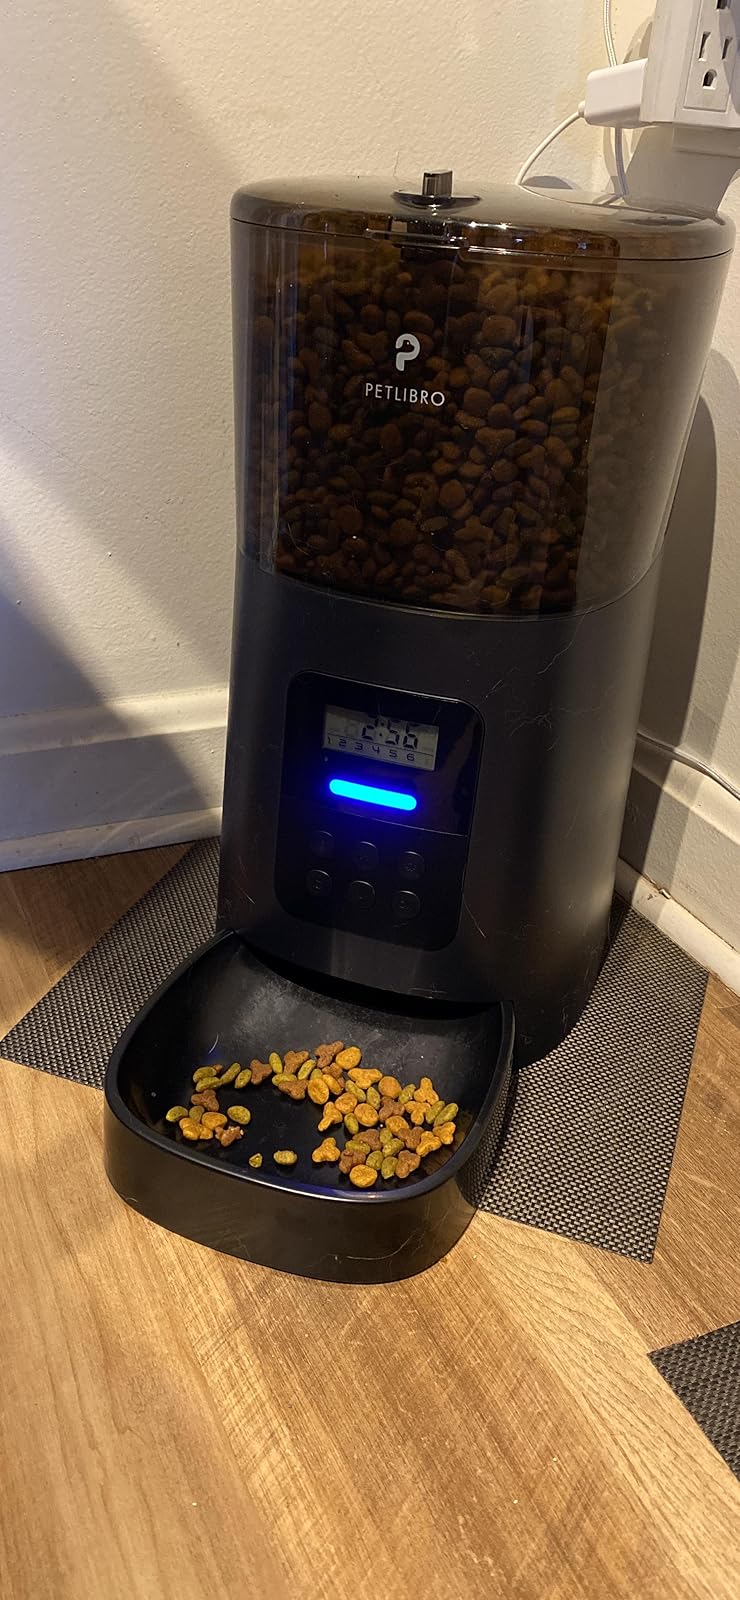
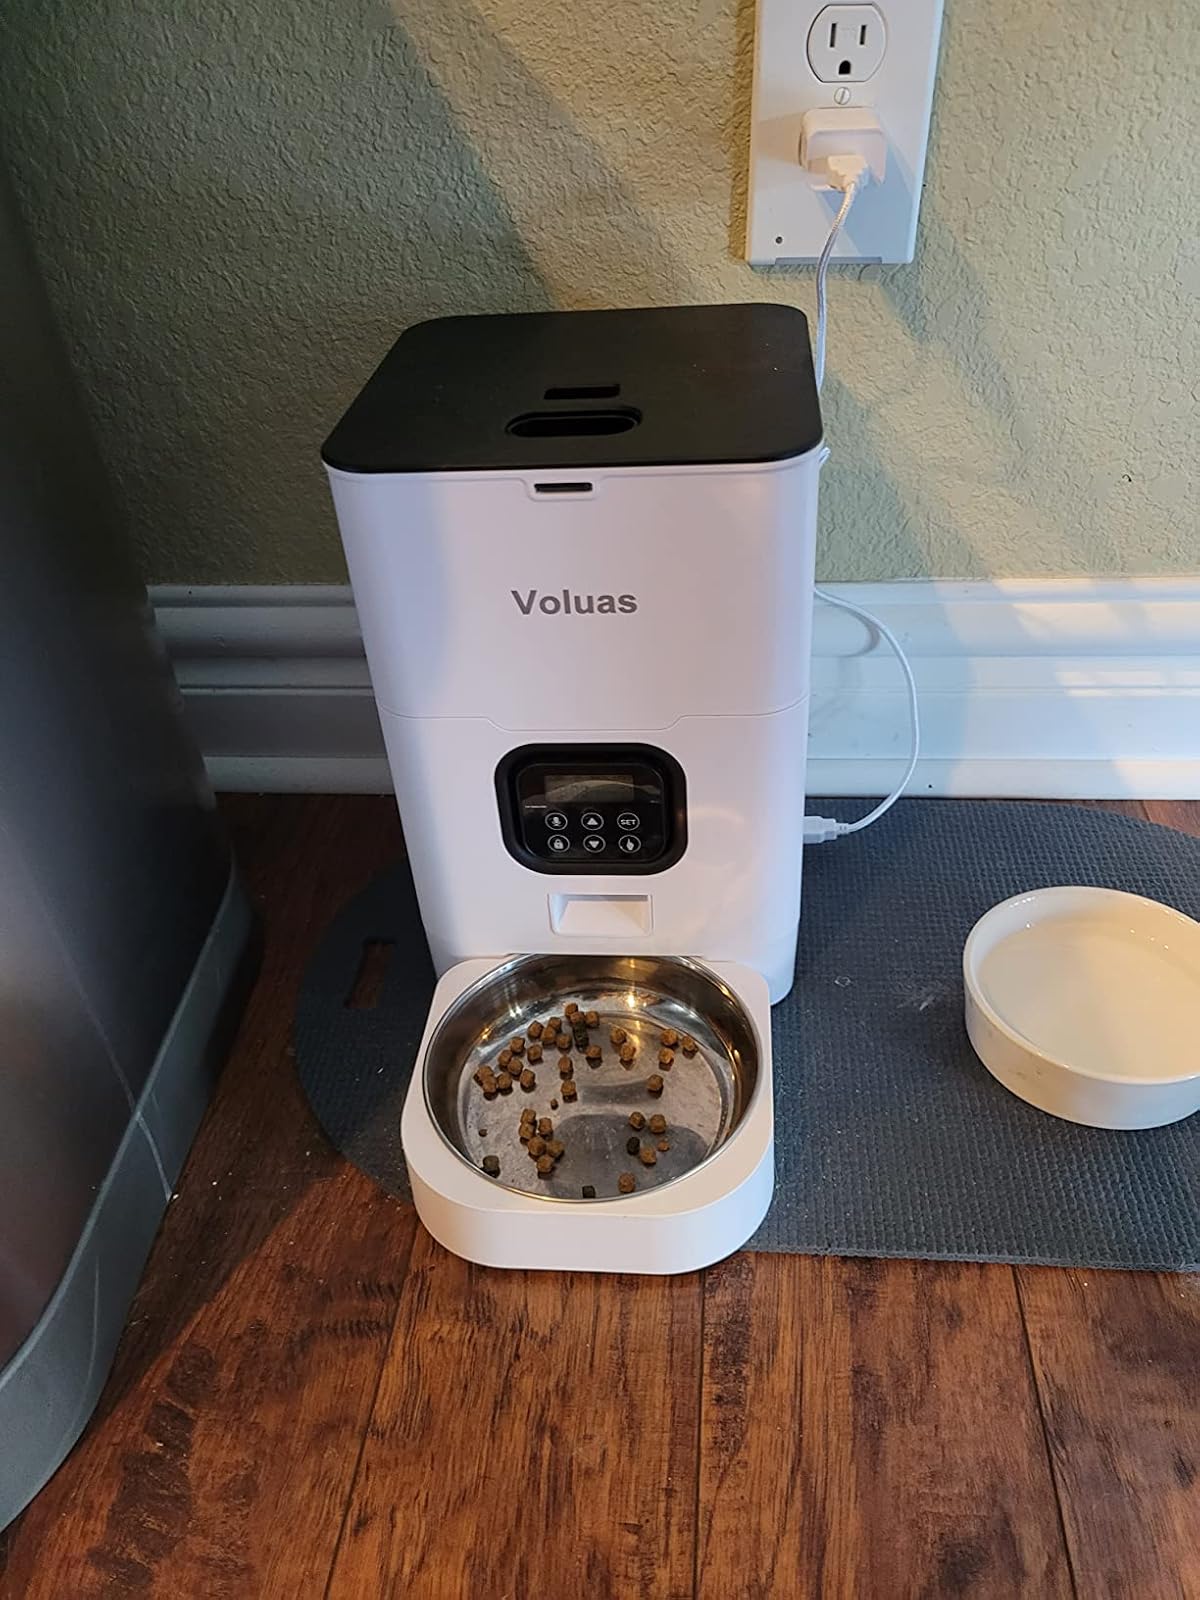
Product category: items_feeder
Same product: no